Wendy Tan White

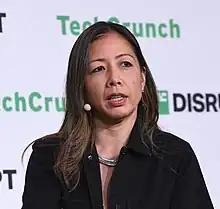
Tan White in 2023

Wendy Tan White MBE) is a British technology entrepreneur and technology investor. She is the CEO of Intrinsic, a robotics software company under Alphabet Inc.